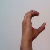
The image shows a hand gesture representing the letter 'C' in Indian Sign Language.